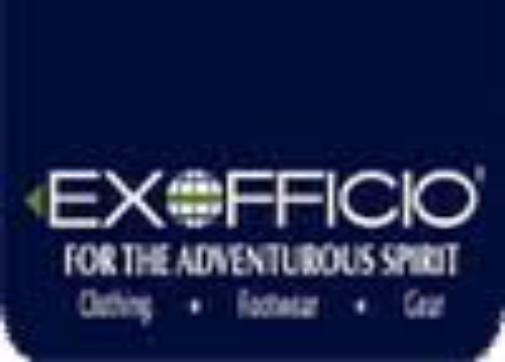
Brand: Exofficio
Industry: Clothes